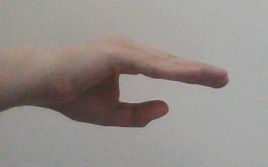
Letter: jeem